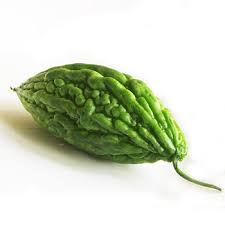
Label: others